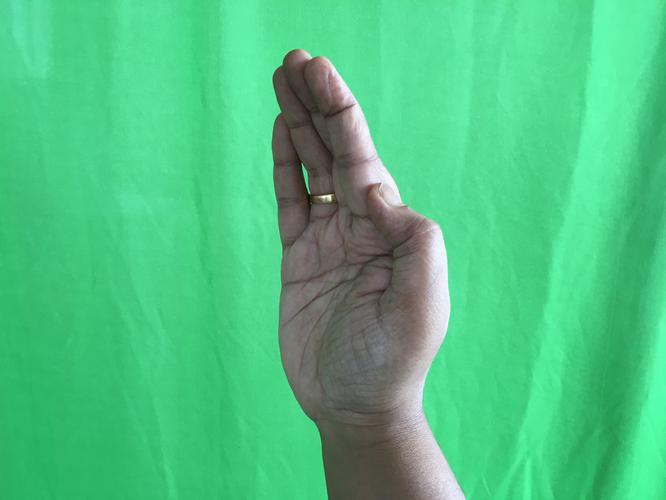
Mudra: Sarpasirsha
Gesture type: single_hand